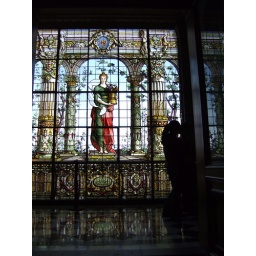
Beautiful stained glass windows in a hallway of the castle.